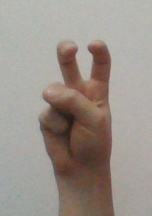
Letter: toot